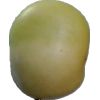
Label: Apple 6